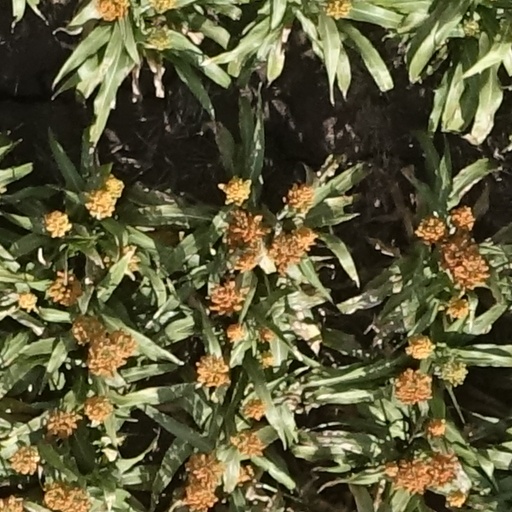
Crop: sorghum